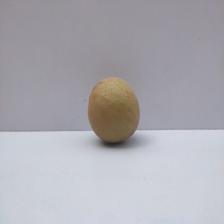
Size: Large